Pessary

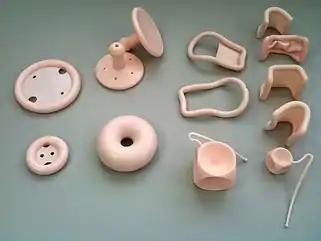
An assortment of pessaries

Early use of pessaries dates back to the ancient Egyptians, as they described using pessaries to treat pelvic organ prolapse. The term 'pessary' itself is derived from the Ancient Greek word , meaning round stone used for games. Pessaries are even mentioned in the oldest surviving copy of the Greek medical text, the Hippocratic Oath, as something that physicians should never administer for the purposes of an abortion: "Similarly I will not give to a woman a pessary to cause abortion." The earliest documented pessaries were natural products. For example, Greek physicians Hippocrates and Soranus described inserting half of a pomegranate into the vagina to treat prolapse. It was not until the 16th century that the first purpose-made pessaries were made. For instance, in the late 1500s, Ambroise Paré was described as making oval pessaries from hammered brass and waxed cork. Nowadays, pessaries are generally made from silicone and are well tolerated and effective among patients who need them.